Befu Station (Hyōgo)

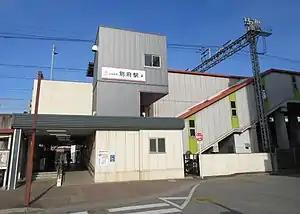
Befu Station south exit, February 2018

is a passenger railway station located in the city of Kakogawa, Hyōgo Prefecture, Japan, operated by the private Sanyo Electric Railway.